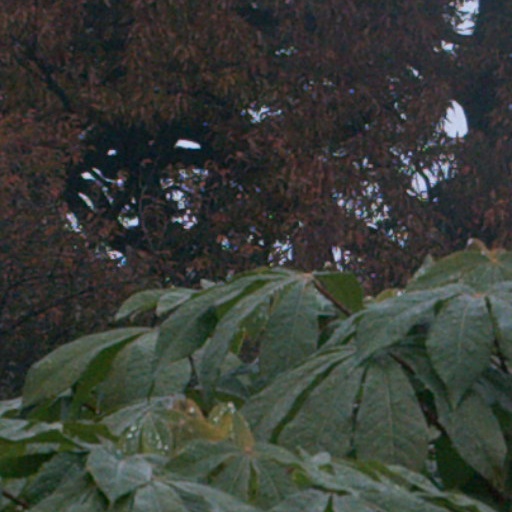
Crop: cassava